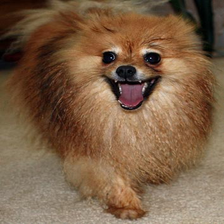
Species: dog
Breed: pomeranian